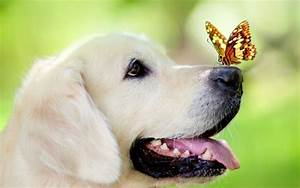
Label: butterfly